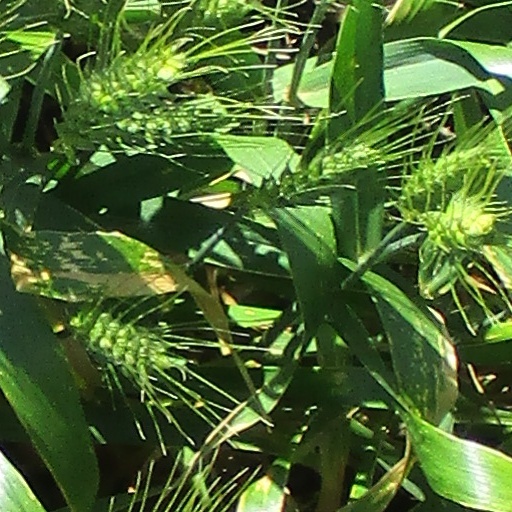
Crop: wheat